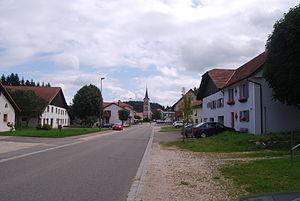
Lajoux est une commune suisse du canton du Jura.